Tony Christiansen

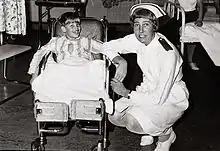
Christiansen days after his accident.

On the morning of 3 June 1967 which was Queen's Birthday weekend, Christiansen had followed friend Gary Winters and his father Mick to the railway yard near Te Maunga to bag coal for sale to raise money for charity. As the two children were crossing the tracks, the train shunted backwards dragging Christiansen under and the dual set of wheels ran over his legs almost severing them.